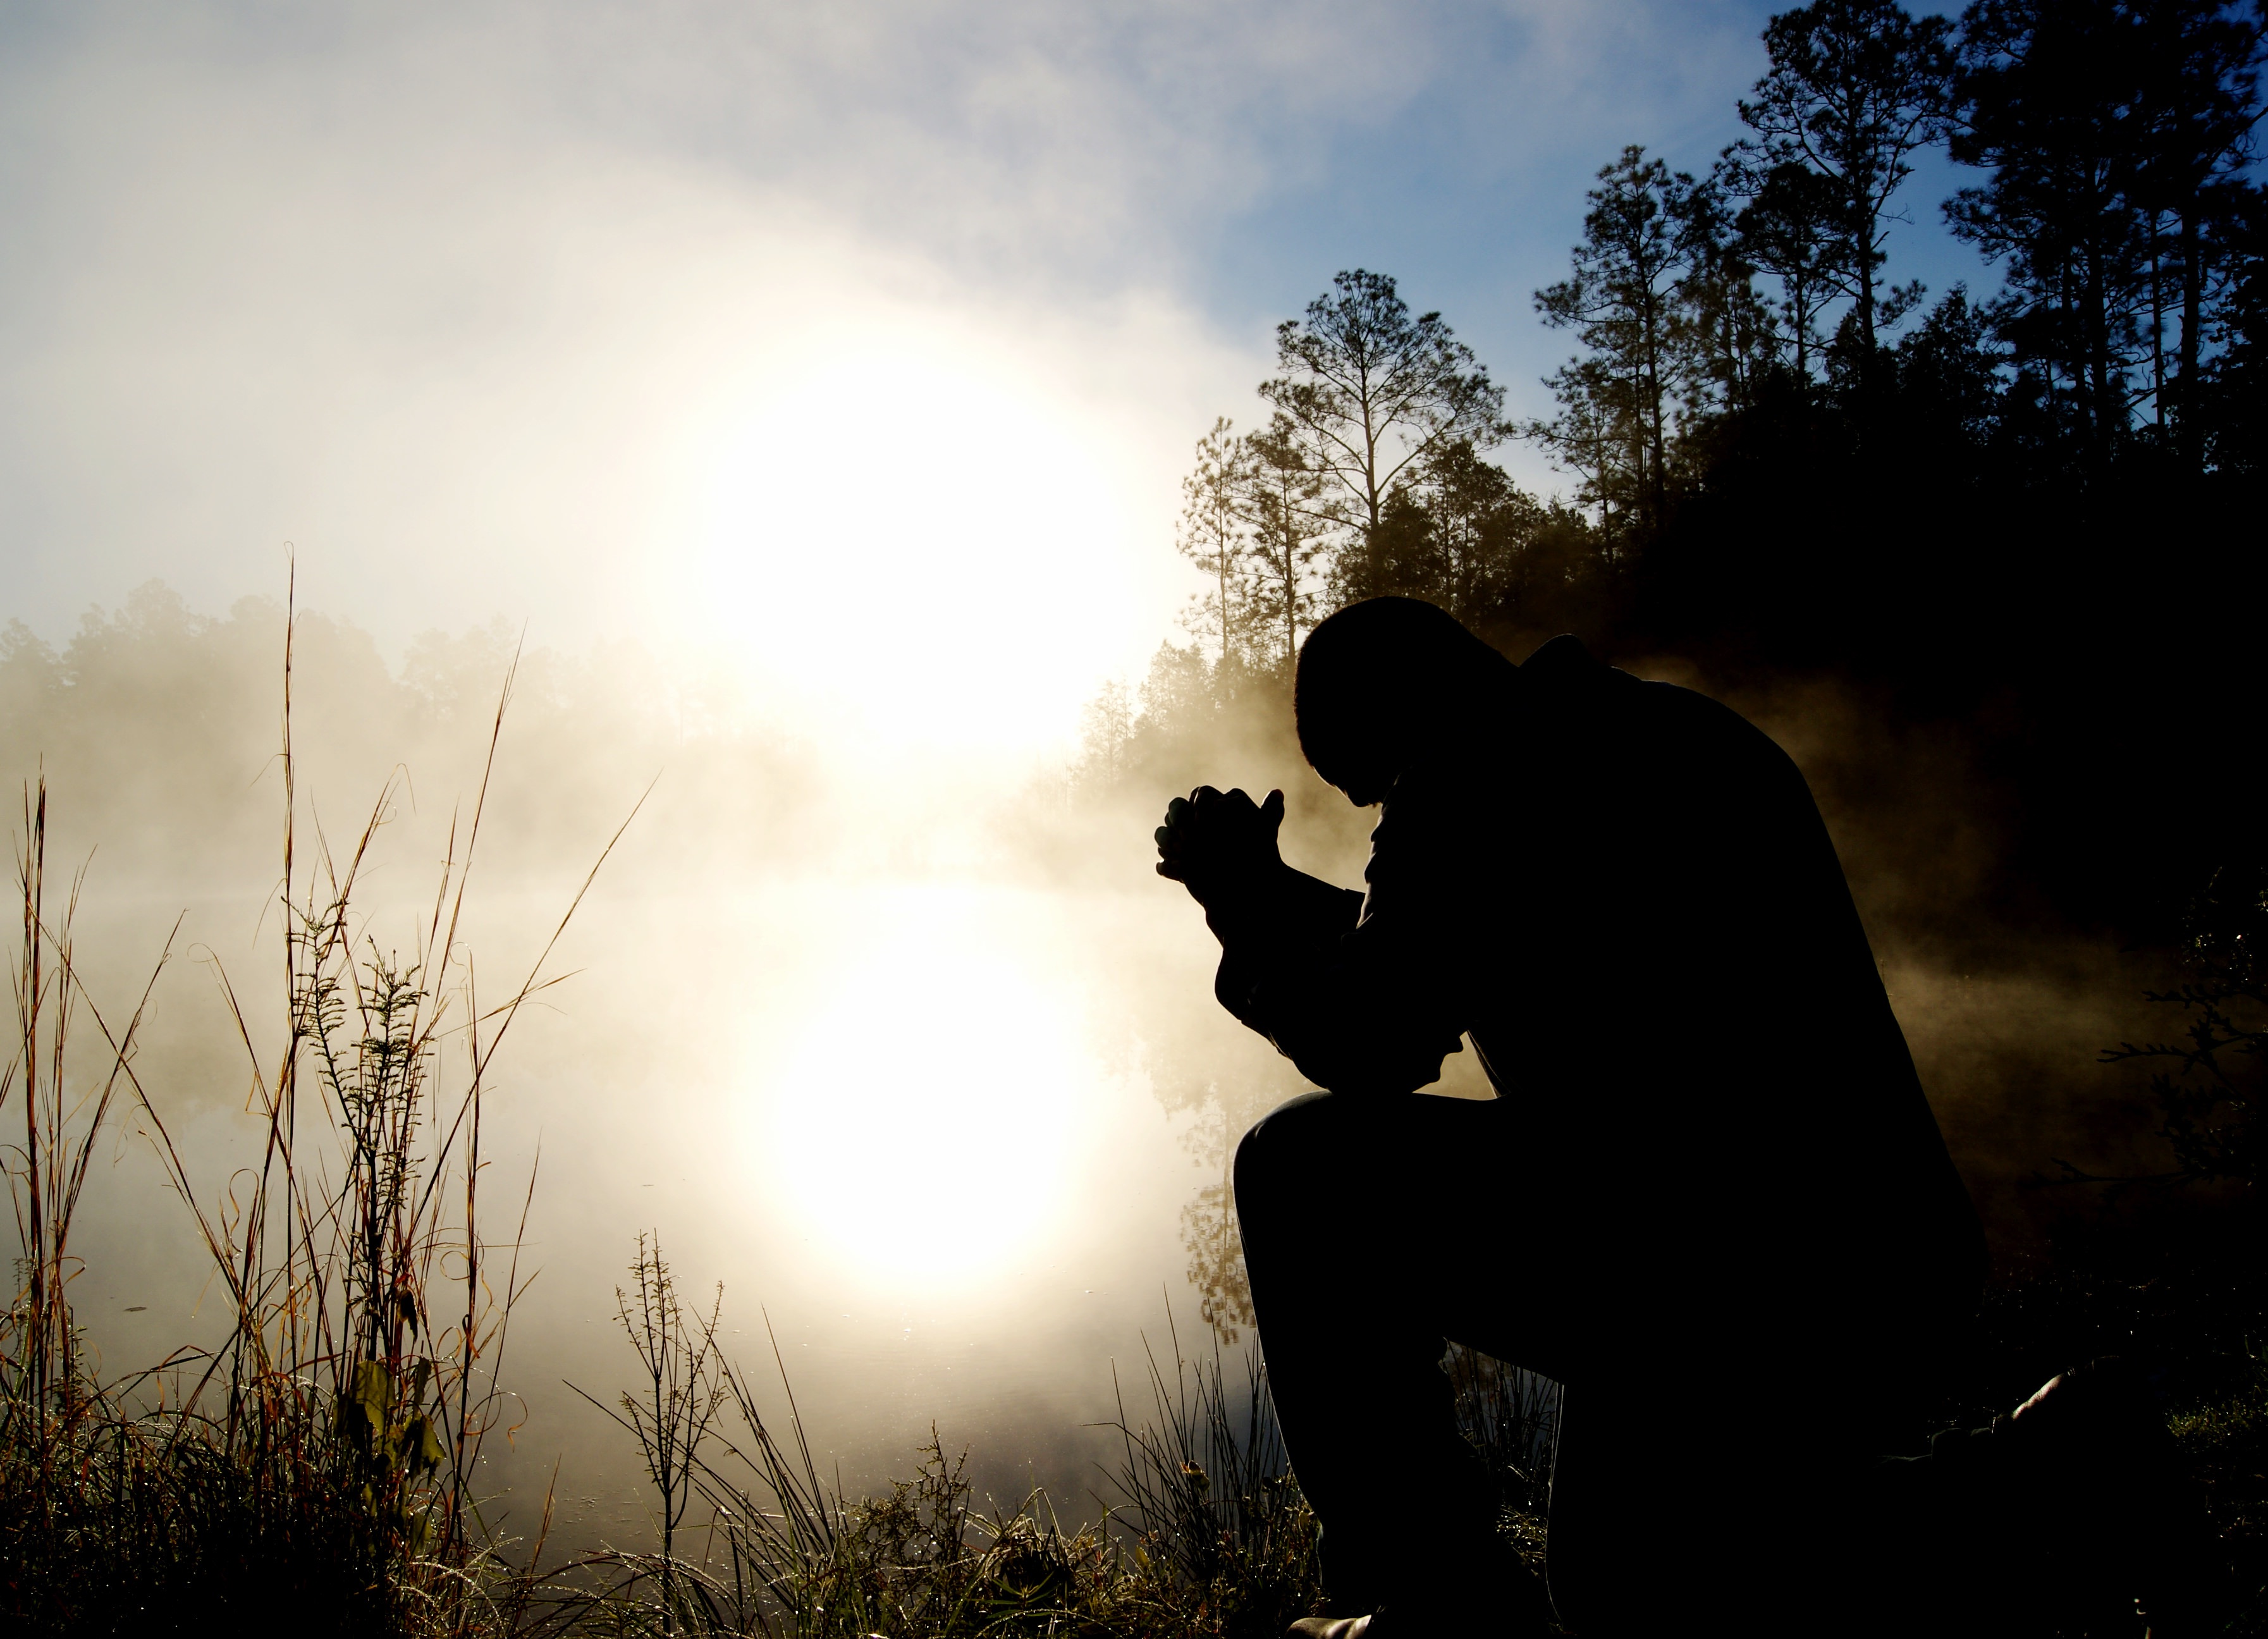
man, landscape, silhouette, person, light, cloud, sky, sun, fog, sunset, mist, sunlight, morning, dawn, dusk, evening, darkness, praying, trees, outdoors, astronomical object, atmospheric phenomenon, atmosphere of earth